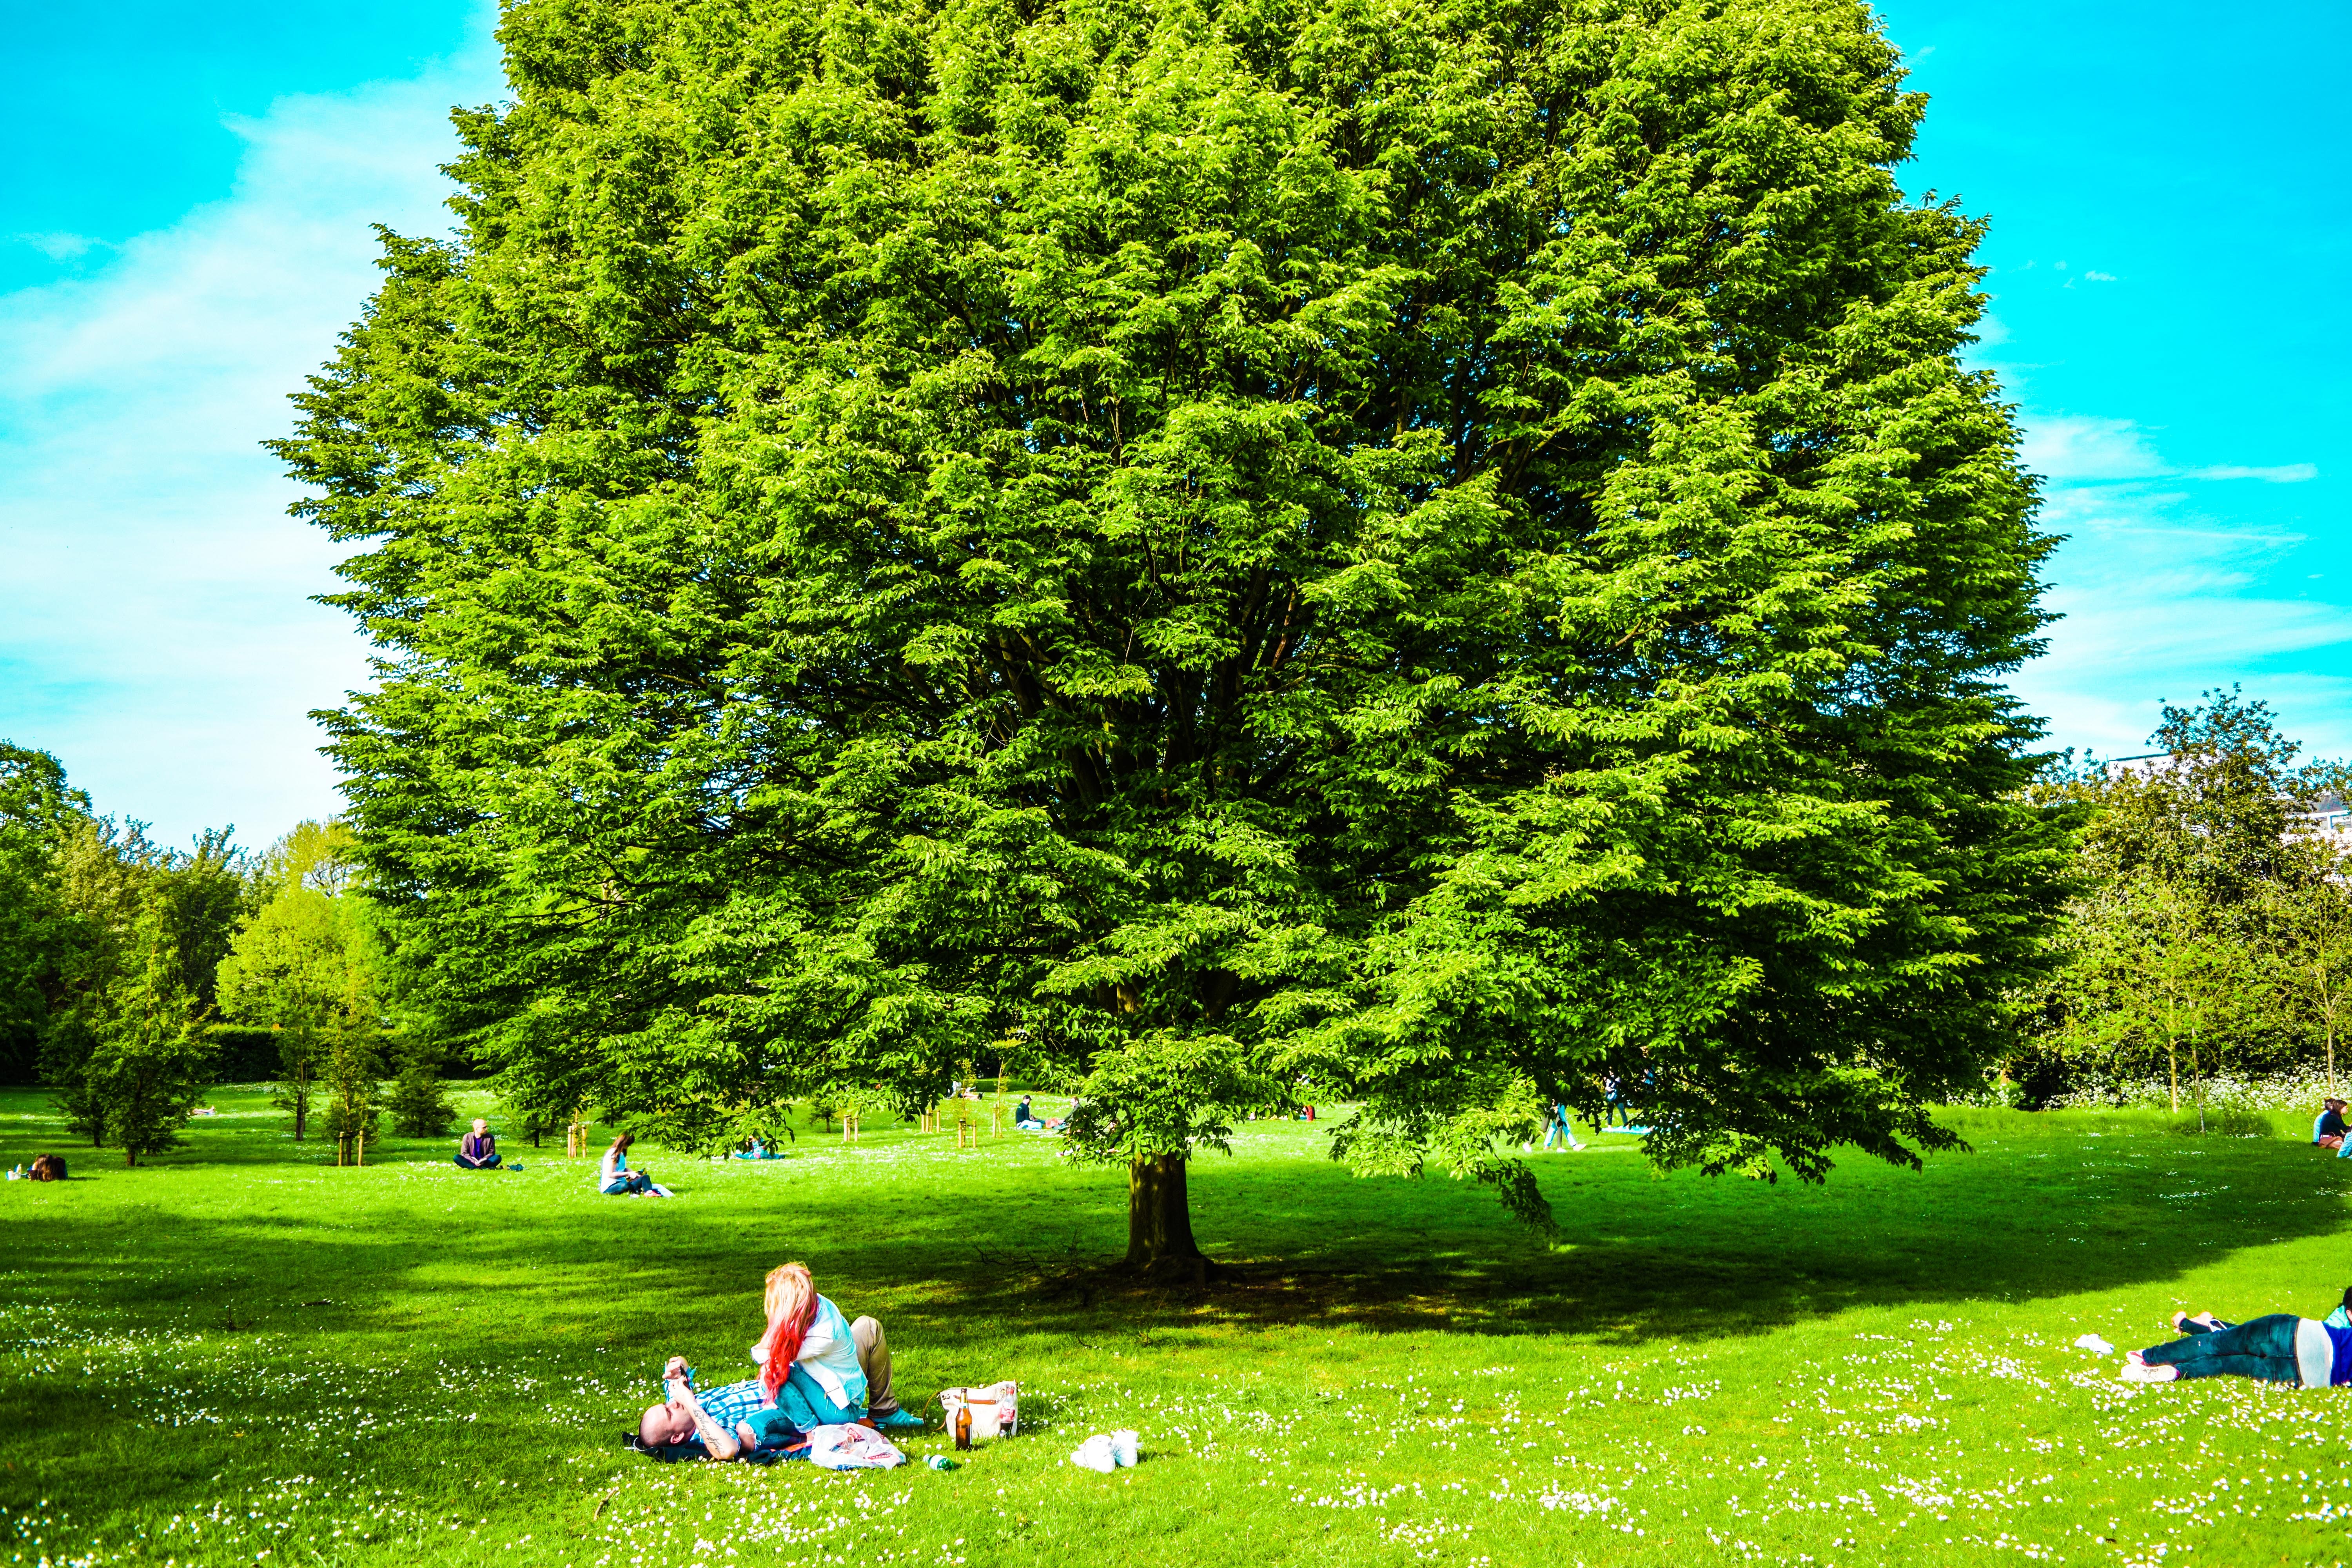
tree, plant, sky, wood, lawn, meadow, flower, travel, europe, spring, green, park, holiday, botany, garden, england, london, shrub, deciduous, grove, woodland, ecosystem, united kingdom, flowering plant, biome, st james park, woody plant, land plant